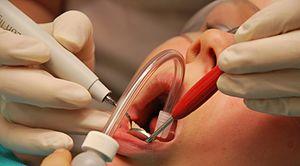
Le détartrage est l'action consistant à enlever le tartre qui s'est accumulé sur les dents.